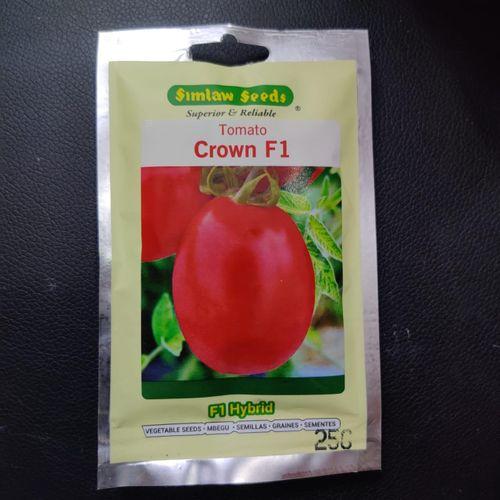
Kifungashio ambacho ndani yake zipo mbegu za nyanya zinazolimwa maeneo mengi ambayo ni ya mwinuko, ili kuhakikisha mafuriko yanapokuja hayawezi kuzizoa na hatimaye wakulima kupata hasara kubwa ya kupoteza muda pamoja na rasilimali watu.